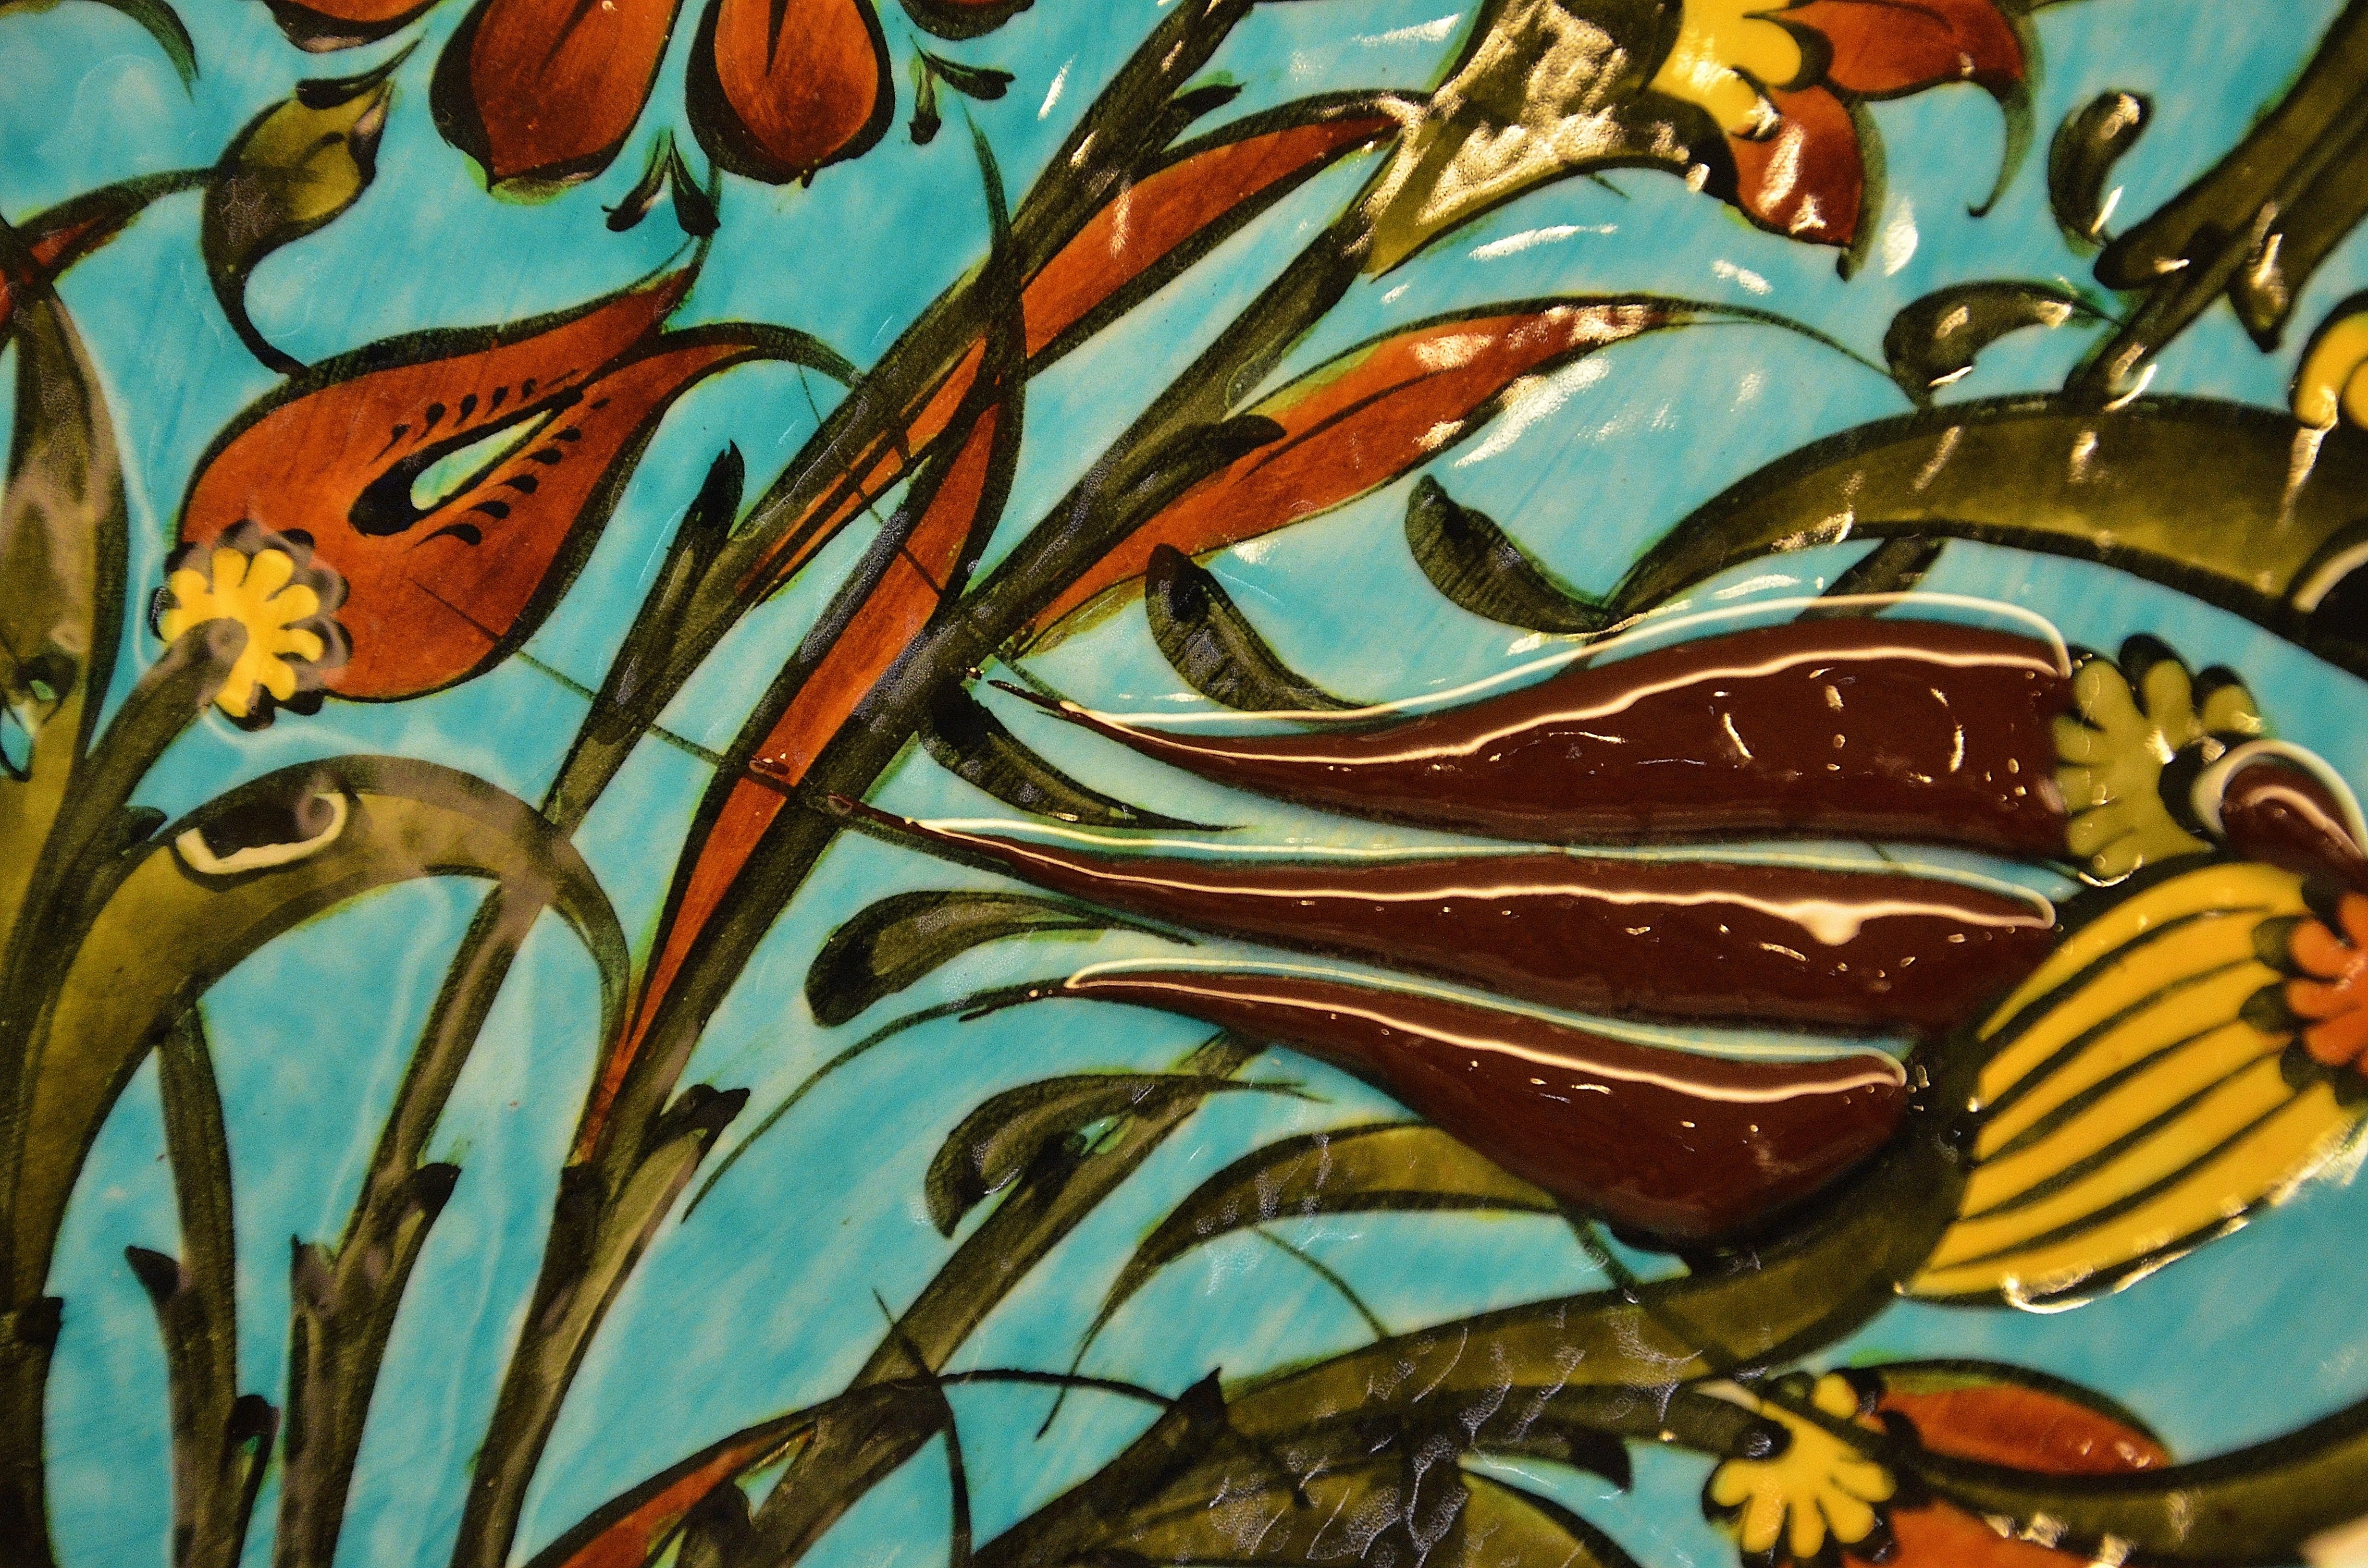
pencil, window, glass, pattern, ceramic, artistic, tile, colorful, fish, stained glass, artwork, painting, flowers, art, design, decorative, mosaic, mural, colours, colored, orient, modern art